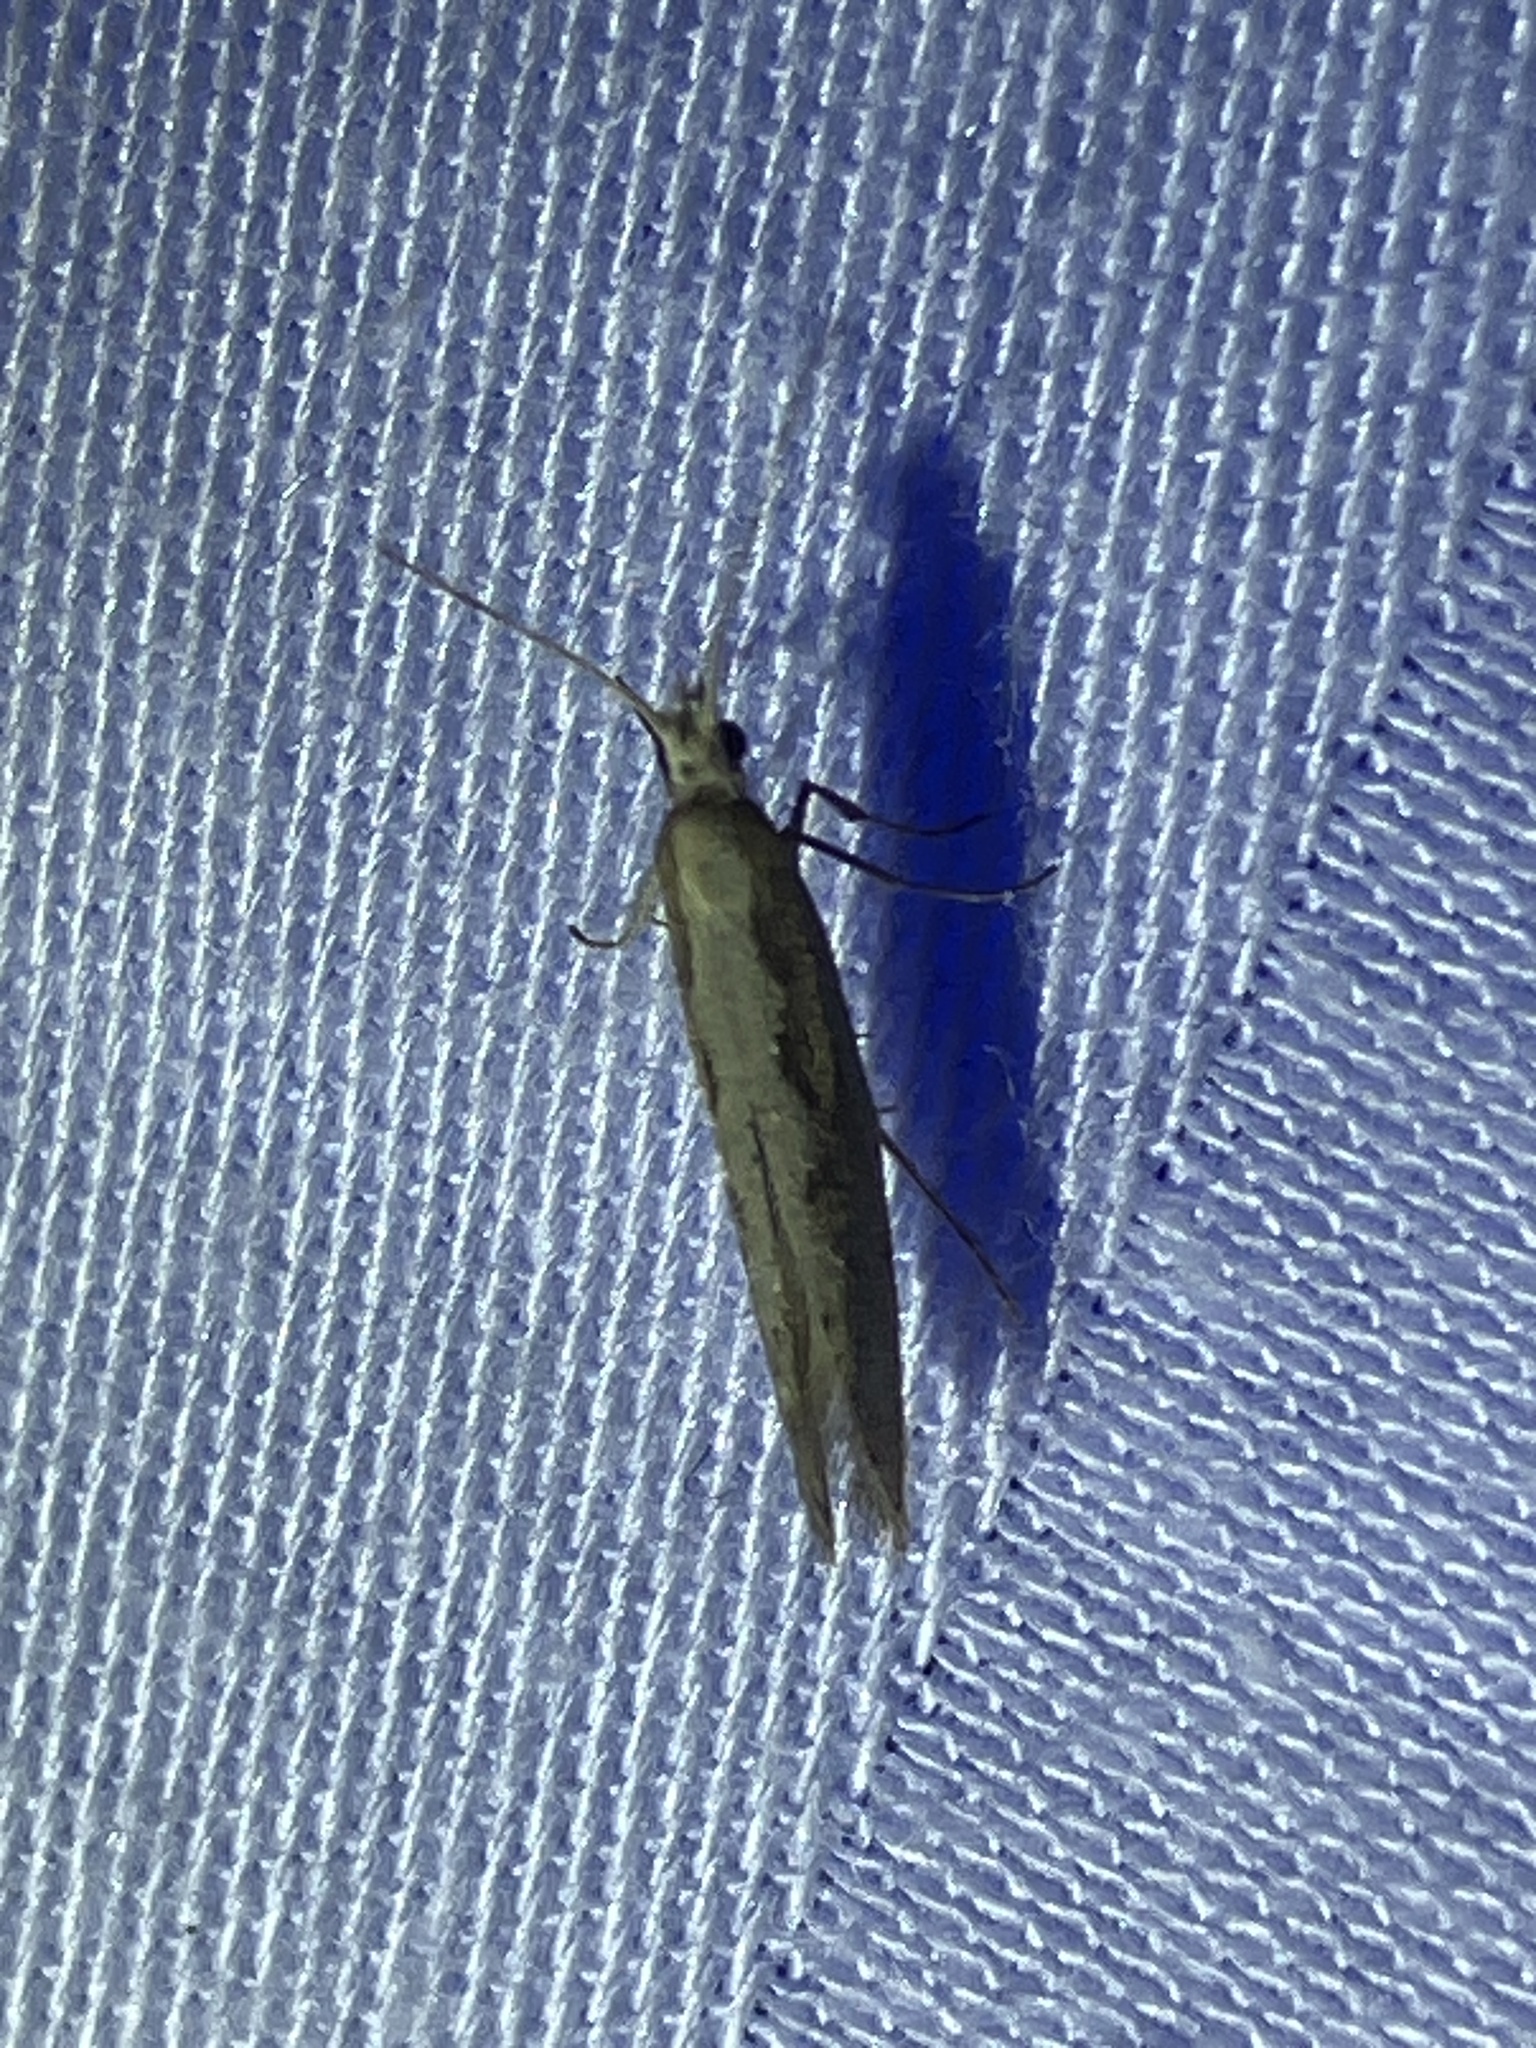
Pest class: diamondback_moth